Mary Thomas (labor leader)

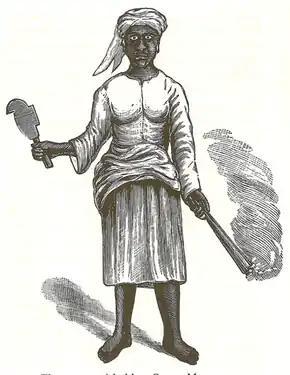
Queen Mary Thomas, depicted wielding a torch and cane knife, in Charles E. Taylor's "Leaflets from the Danish West Indies" (1888)

Mary Thomas, known as Queen Mary, (ca. 1848–1905) was one of the leaders of the 1878 "Fireburn" labor riot, or uprising, on the island of St. Croix in the Danish West Indies.